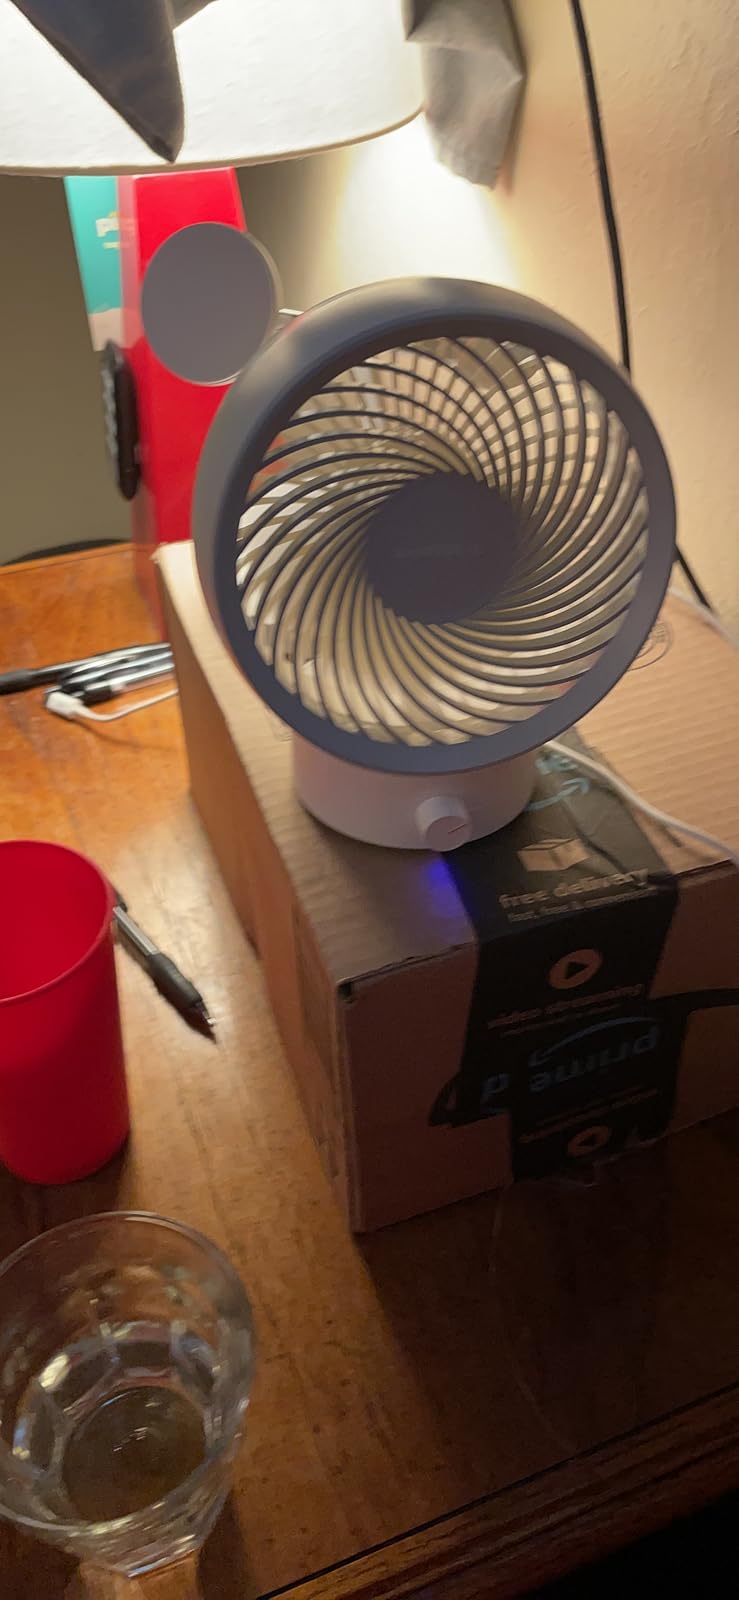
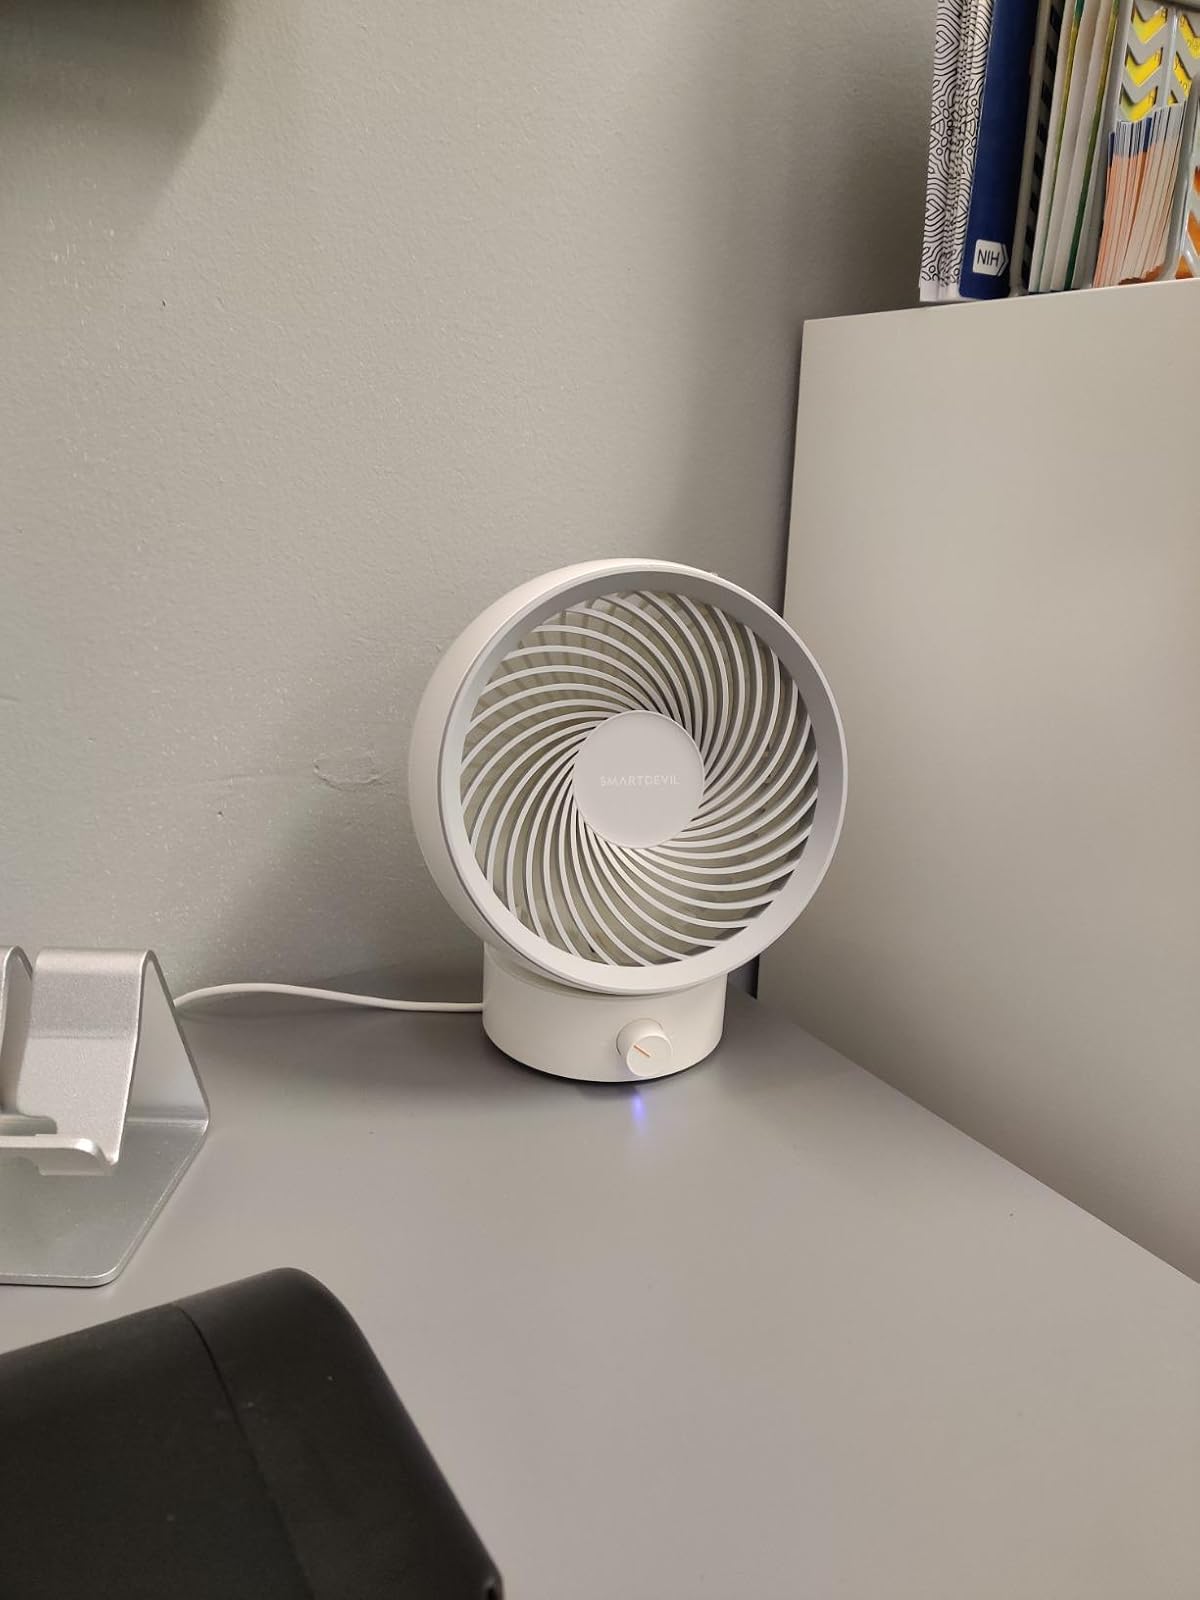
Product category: fan
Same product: yes